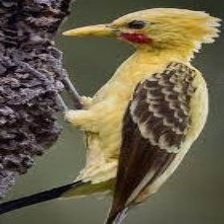
Species: CREAM COLORED WOODPECKER
Scientific name: CELEUS FLAVUS